LGBTQ culture in Portland, Oregon

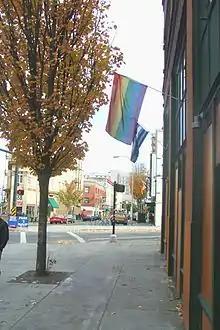
Rainbow flag displayed in the Burnside Triangle, 2006

LGBTQ culture in Portland, Oregon is an important part of Pacific Northwest culture.